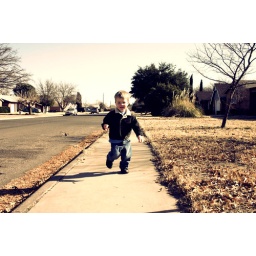
Morgan running on the sidewalk in front of our house